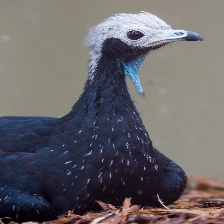
Species: BLUE THROATED PIPING GUAN
Scientific name: PIPILE CUMANENSIS